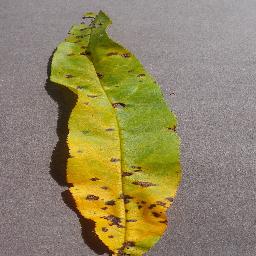
Label: Peach___Bacterial_spot